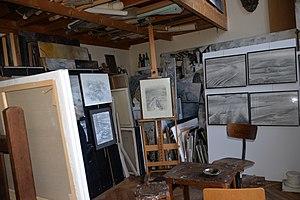
2014 11 23 exposition des artistes Villa Gabriel atelier Laurence Simon
La villa Gabriel est une voie du 15ᵉ arrondissement de Paris, en France.